The Sealed Book

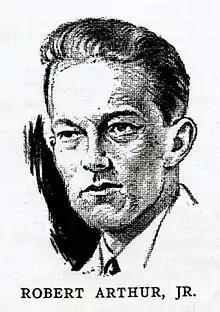
Scriptwriter Robert Arthur, Jr c. 1931

The Sealed Book was a radio series of mystery and terror tales, produced and directed by Jock MacGregor for the Mutual network. Between March 18 and September 9, 1945, the melodramatic anthology series was broadcast on Sundays from 10:30 pm to 11:00 pm.